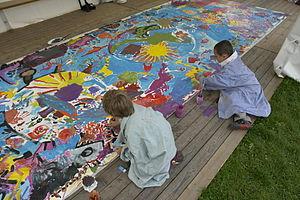
Peinture par des enfants, Journée internationale de la Paix 2009, Genève.